Addiscombe Military Seminary

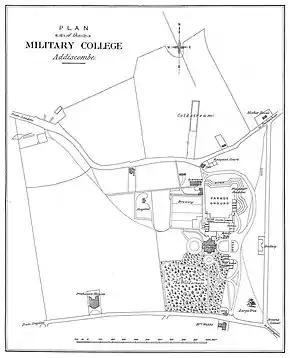
Plan of the Seminary grounds

Addiscombe Place, the mansion house which formed the central building of the later Seminary, was erected in about 1702 by William Draper, on land which he had inherited in 1700 from his aunt, Dame Sarah Temple. Draper's father-in-law was the diarist John Evelyn, who in 1703 pronounced the house "in all points of good and solid architecture to be one of the very best gentleman's houses in Surrey, when finish'd". Its interior included many mural paintings of mythological subjects, supposed to be the work of Sir James Thornhill; while high up on the exterior east front was carved the Latin inscription, "Non faciam vitio culpave minorem" ("I will not lower myself by vice or fault"). By the late 18th century the house was in the ownership of Charles James Clarke, who leased it to the statesman Charles Jenkinson, Lord Hawkesbury, later 1st Earl of Liverpool. Regular visitors during Liverpool's tenure included King George III and William Pitt.